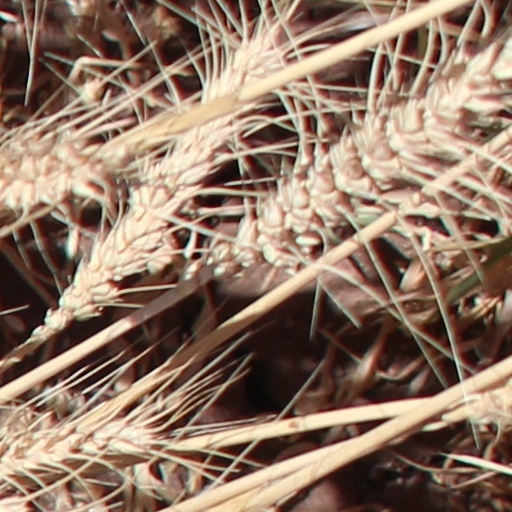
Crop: wheat